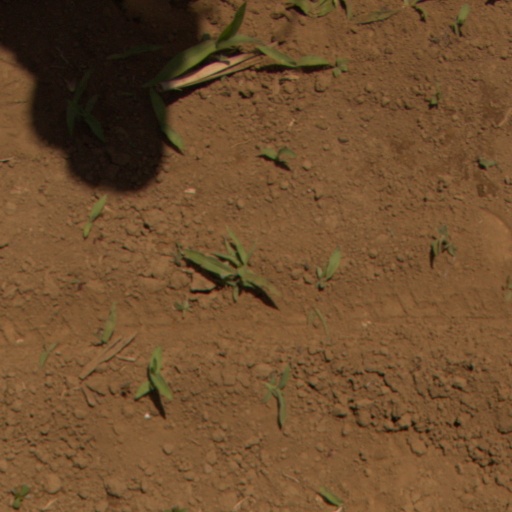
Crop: Jerusalem artichoke